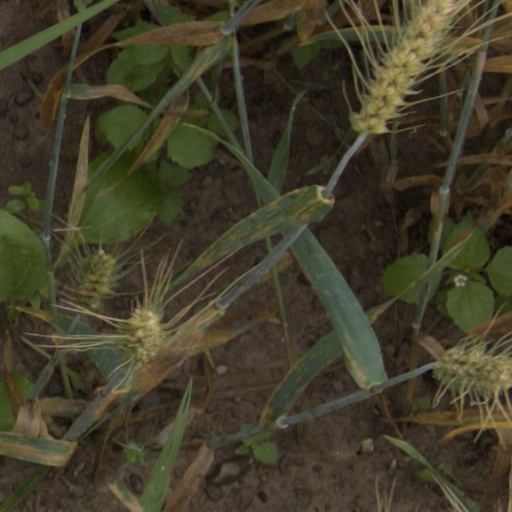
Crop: wheat